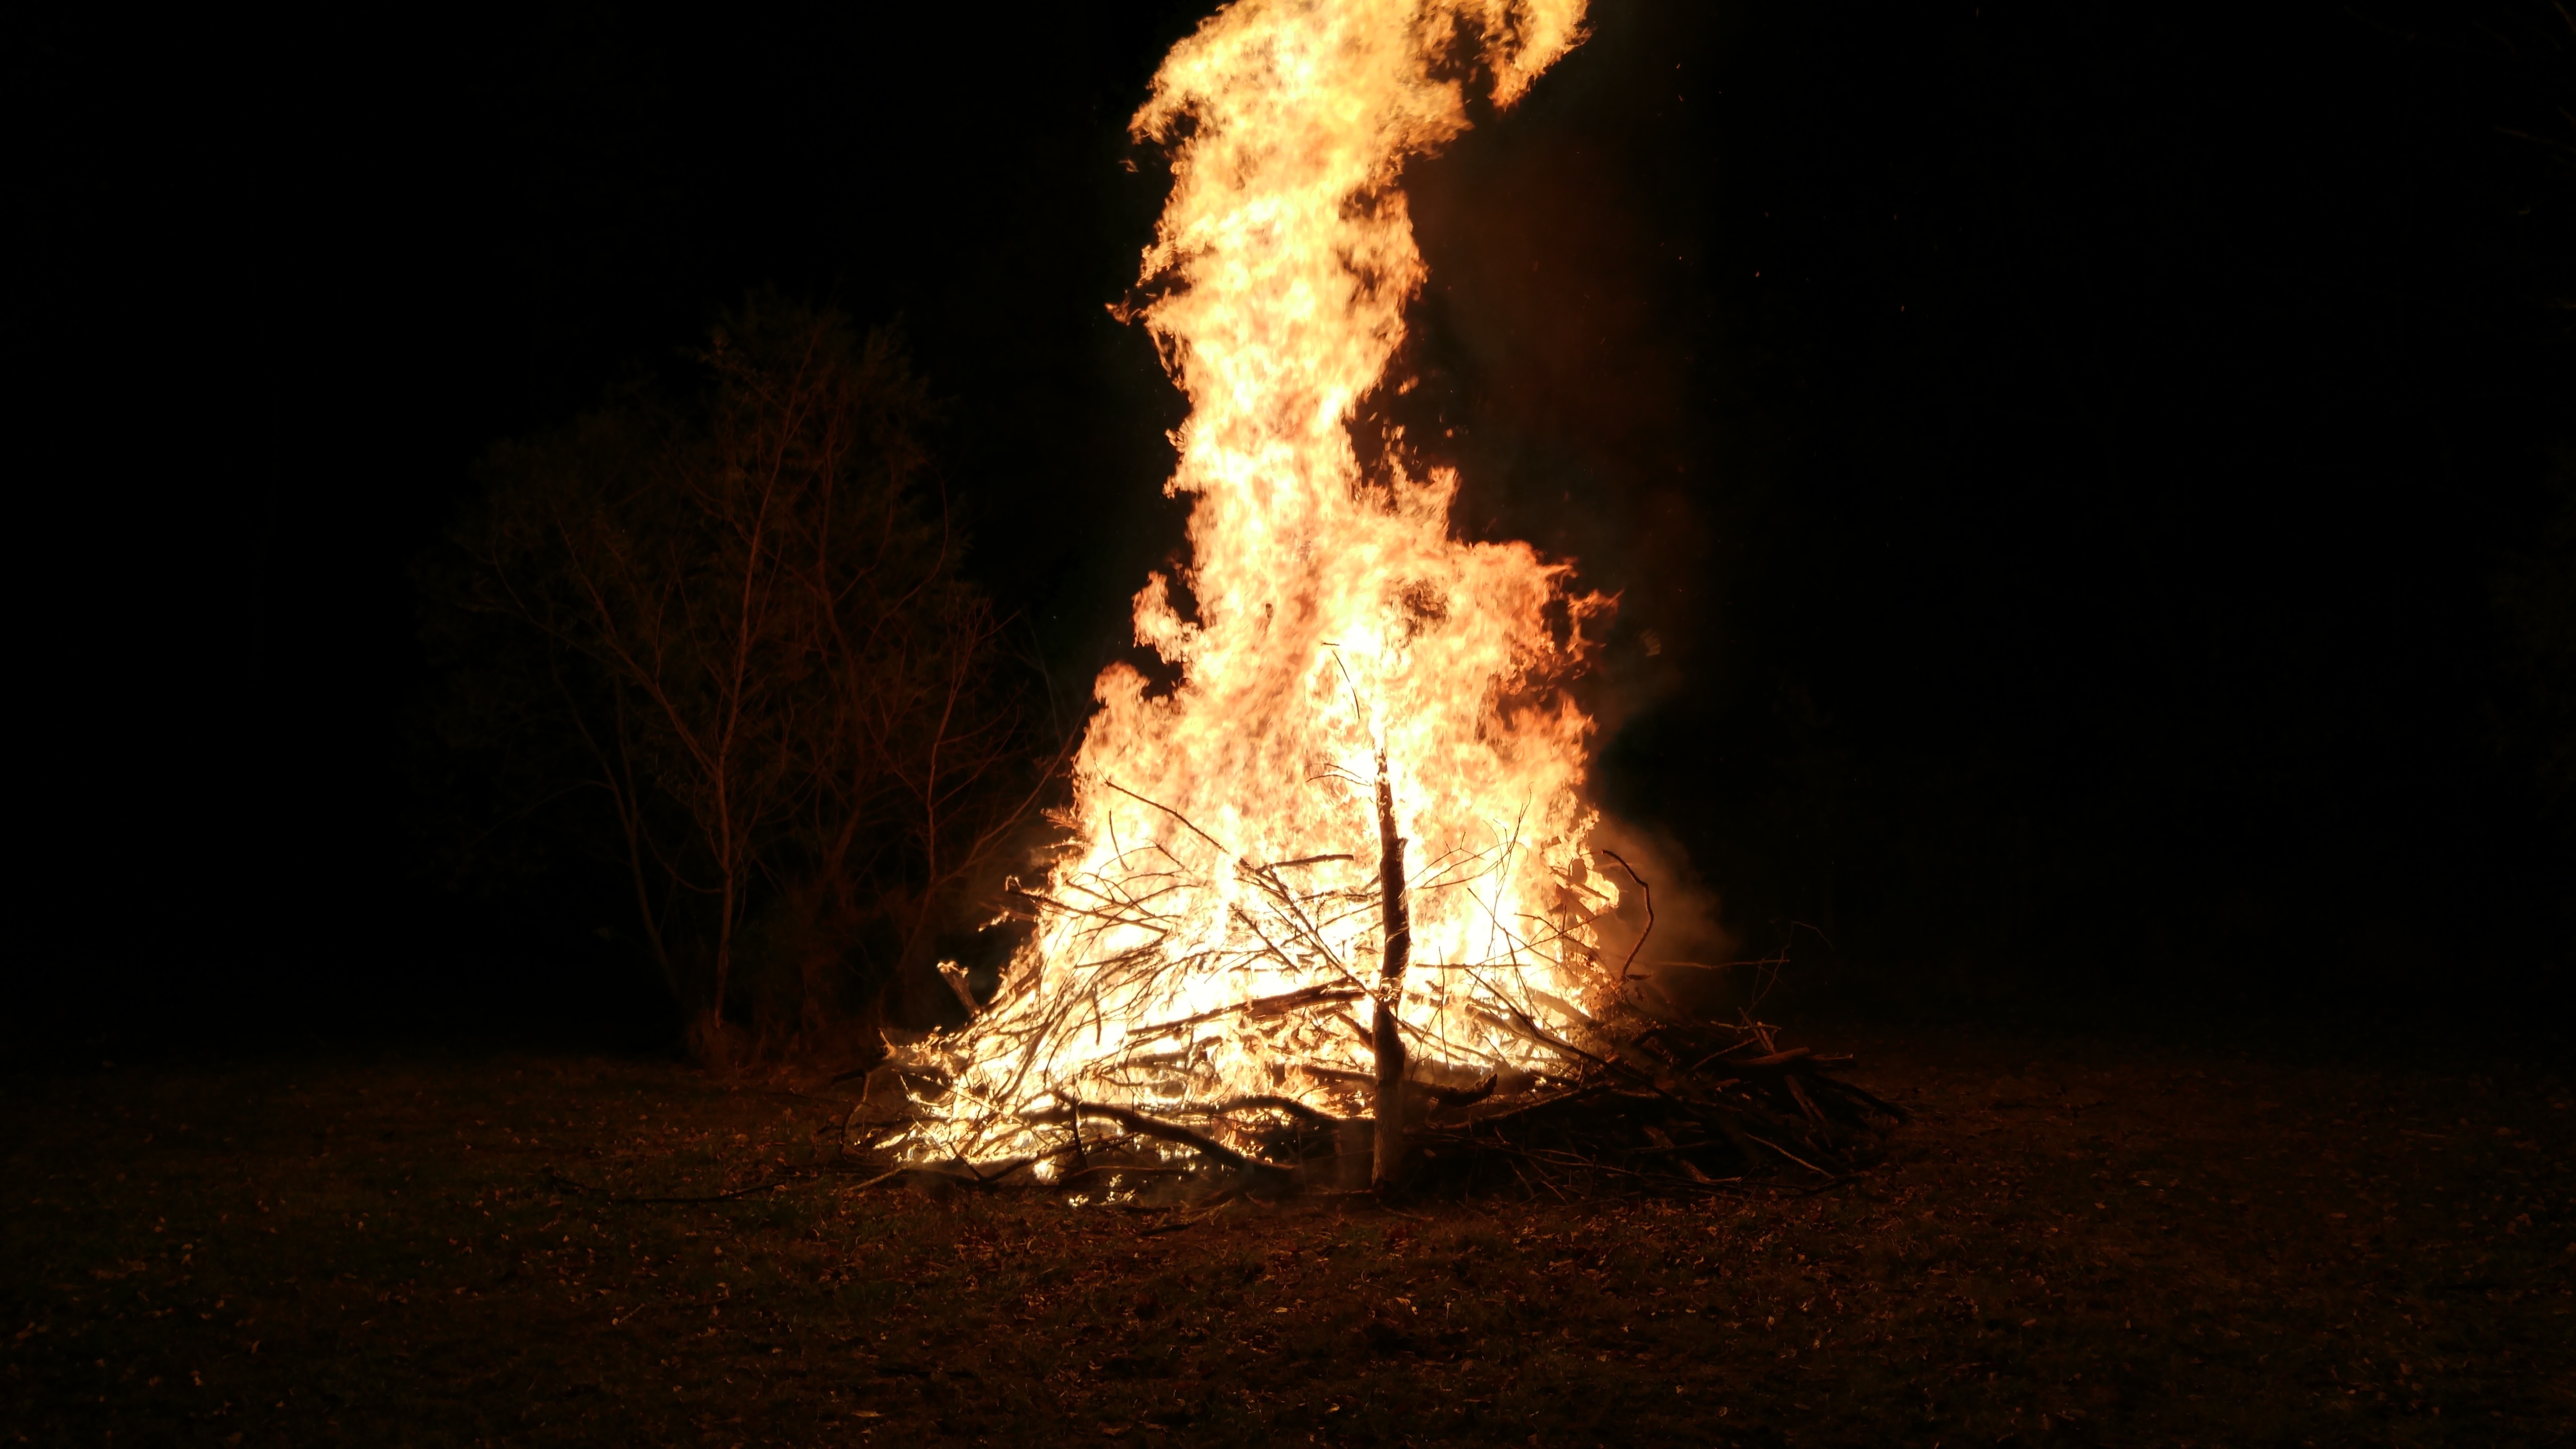
night, sparkler, flame, fire, darkness, campfire, bonfire